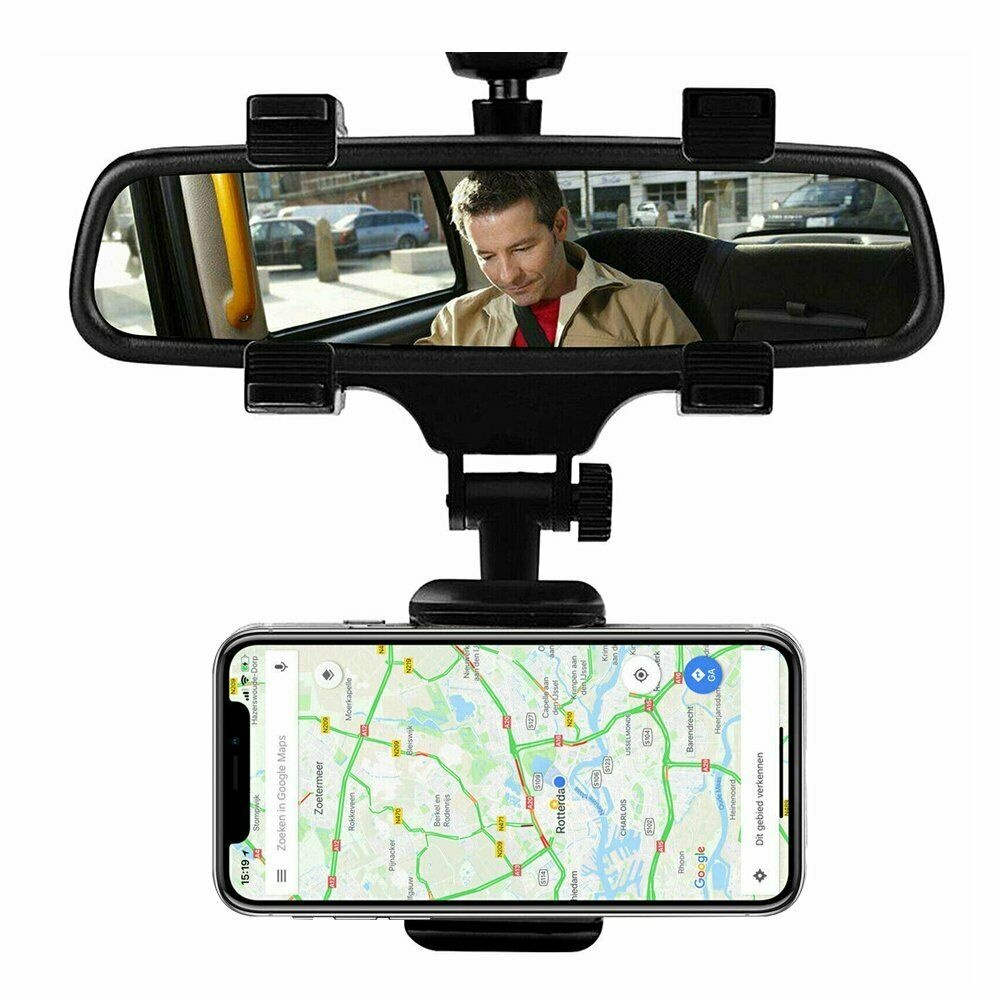
Universal Car Rear View Mirror Mount Stand GPS Cell Phone Holder 360 Rotation
- 100% brand new and high quality. - Installation Range:Adjust clip to fit rearview mirrow - Extra-firm goose neck absorbs vibration, providing a stable viewing environment. - Adjustable holder, suitable for: mobile phone / smart phone / PDA / MP3 / MP4 devices which width between 50 mm - 90 mm / 1.97 - 3.54inch. - Rearview clamp adjustable thickness: 1.8 - 5.0 cm. Fit for a lot of the rearview mirror. - Universal adjustable car mount for mobile/electronic devices such as iPhones (iPhone XS Max/XR/X/8/8 Plus/7 / 7 Plus / 6 6s 4.7" Plus 5.5" / 4 / 4S / 5 / 5S / 5C), iPods, smart phones (Samsung Galaxy S9/S9 Plus/S8/S8 Plus S6/S4/S5/S3/S6 Edge /Plus,Samsung Galaxy Note9/Note 8/Note 5/Note4 /Note 2/Note 3, HTC, Sony Xperia Z GPS etc), Mp3/Mp4,GPS Specification: - Device Type:Car Rearview Mirror Holder - Color:Black - Material:ABS Plastic - Suitable Phone or Other Device Width:5-9cm - Rearview clamp adjustable thickness: 1.8 - 5.0 cm Packaging Includes - 1 x Car Mount Holder
Brand: HADUIT
Category: Vehicles & Parts > Vehicle Parts & Accessories > Motor Vehicle Electronics > Motor Vehicle Video Monitor Mounts > Rearview Mirror Mounts